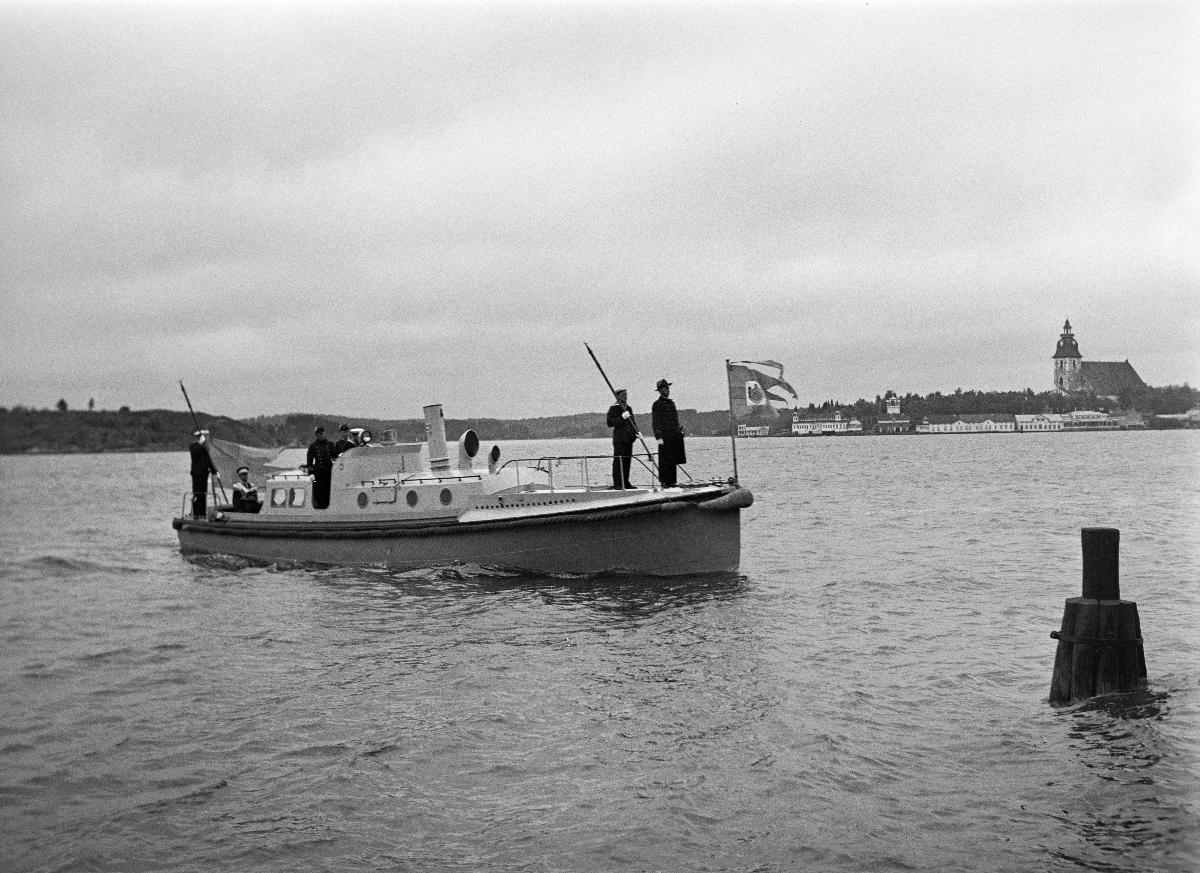
Ruotsin kuningas Kustaa V:n vierailu Suomeen
Sveriges konung Gustaf V:s besök till Finland; Visit of King Gustaf V of Sweden to Finland
sisällön kuvaus: Ruotsin kuningas Kustaa V:n vierailu Suomeen 1936. Kuningas Kustaa V saapuu Naantalin Kultarantaan 3.6.1936. content description: Visit of King Gustaf V of Sweden to Finland 1936. King Gustaf V arrives in Kultaranta, Naantali 3.6.1936. innehållsbeskrivning: Sveriges konung Gustaf V:s besök till Finland 1936. Kung Gustaf V anländer till Gullranda, Nådendal 3.6.1936.
Kuvaaja: Sundström, Hugo, kuvaaja
Vuosi: 1936
Paikka: Suomi, Varsinais-Suomi, Naantali; Suomi
Aiheet: kuninkaalliset; kuninkaat; vierailut; HBL; royalty; kings; visits; royalties; kungligheter; kungar; besök; konungar; visit